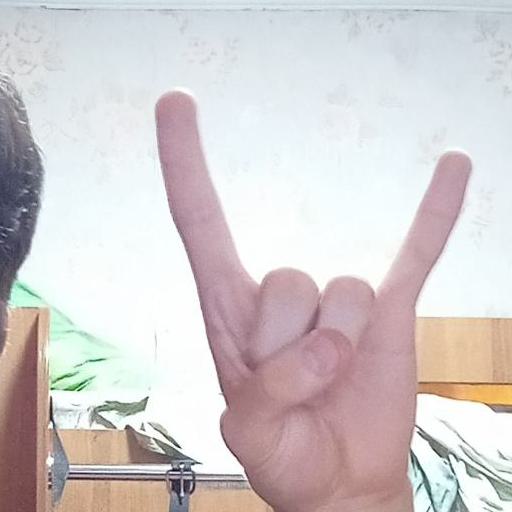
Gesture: rock